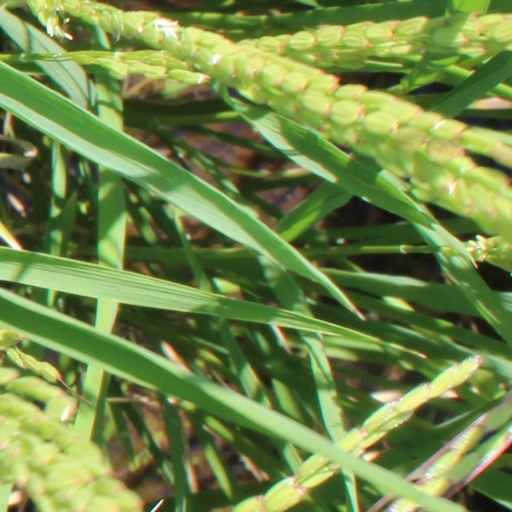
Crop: rice